Forth Bridge

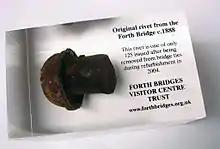
Original rivet from the Forth Bridge

The Bill for the construction of the bridge was passed on 19 May 1882 after an eight-day enquiry, the only objections being from rival railway companies. On 21 December, the contract was let to Sir Thomas Tancred, T. H. Falkiner and Joseph Philips, civil engineers and contractor, and Sir William Arrol & Co. Arrol was a self-made man, who had been apprenticed to a blacksmith at the age of thirteen before going on to have a highly successful business. Tancred was a professional engineer who had worked with Arrol before, but he would leave the partnership during the course of construction.